Russian 2022 war censorship laws

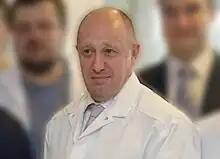
In a video released on 23 June 2023, Wagner leader Yevgeny Prigozhin said that Russian government justifications for the Russian invasion of Ukraine were based on lies.

On 24 August 2022, Russian opposition politician Yevgeny Roizman was detained by police who said he was being charged with discrediting the military. He had previously been fined three times under the same law.